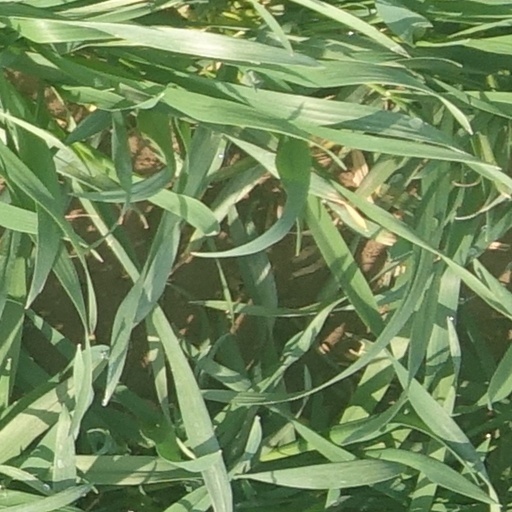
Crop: wheat